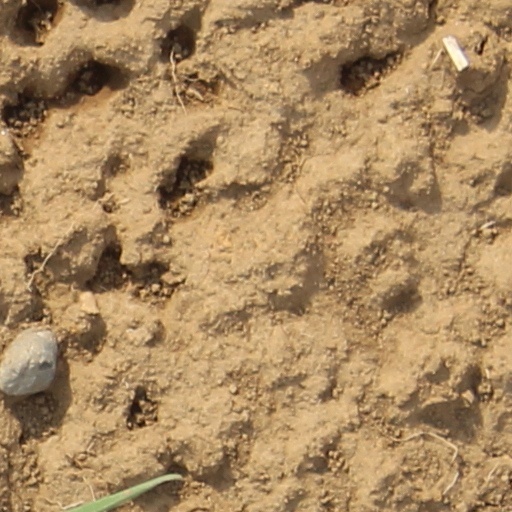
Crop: wheat